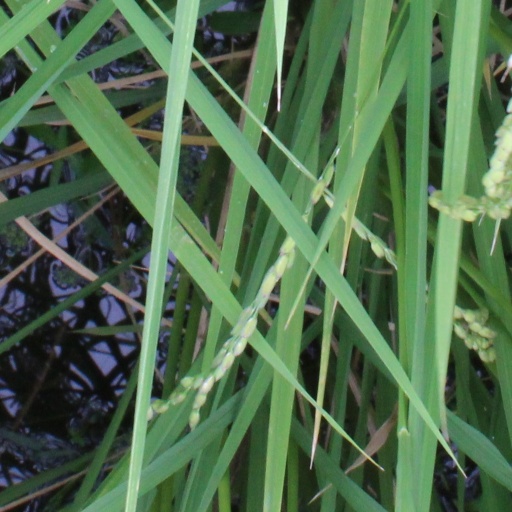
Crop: rice